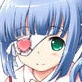
Portrait style: Anime Portrait